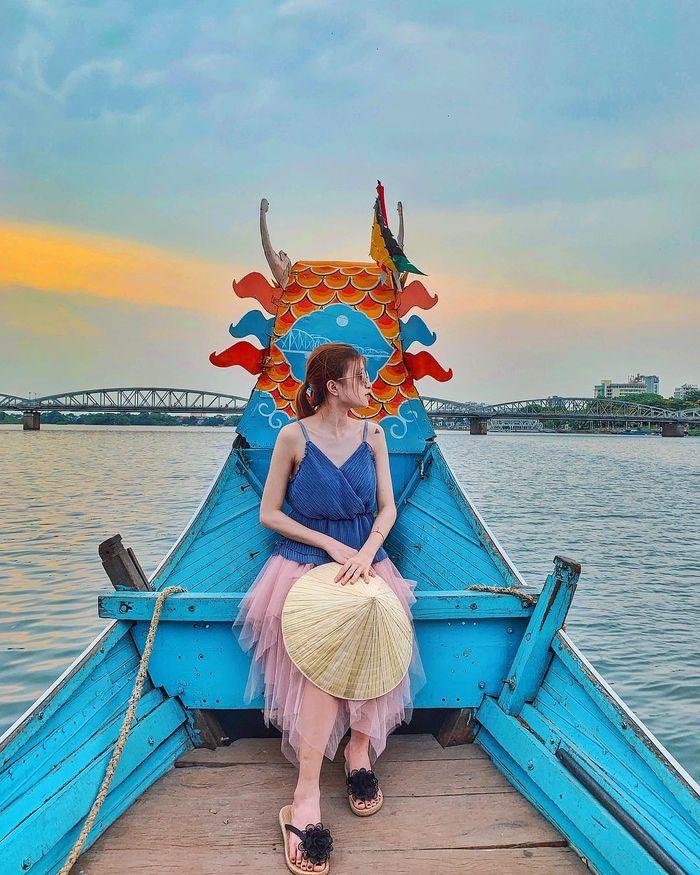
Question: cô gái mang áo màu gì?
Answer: màu xanh dương